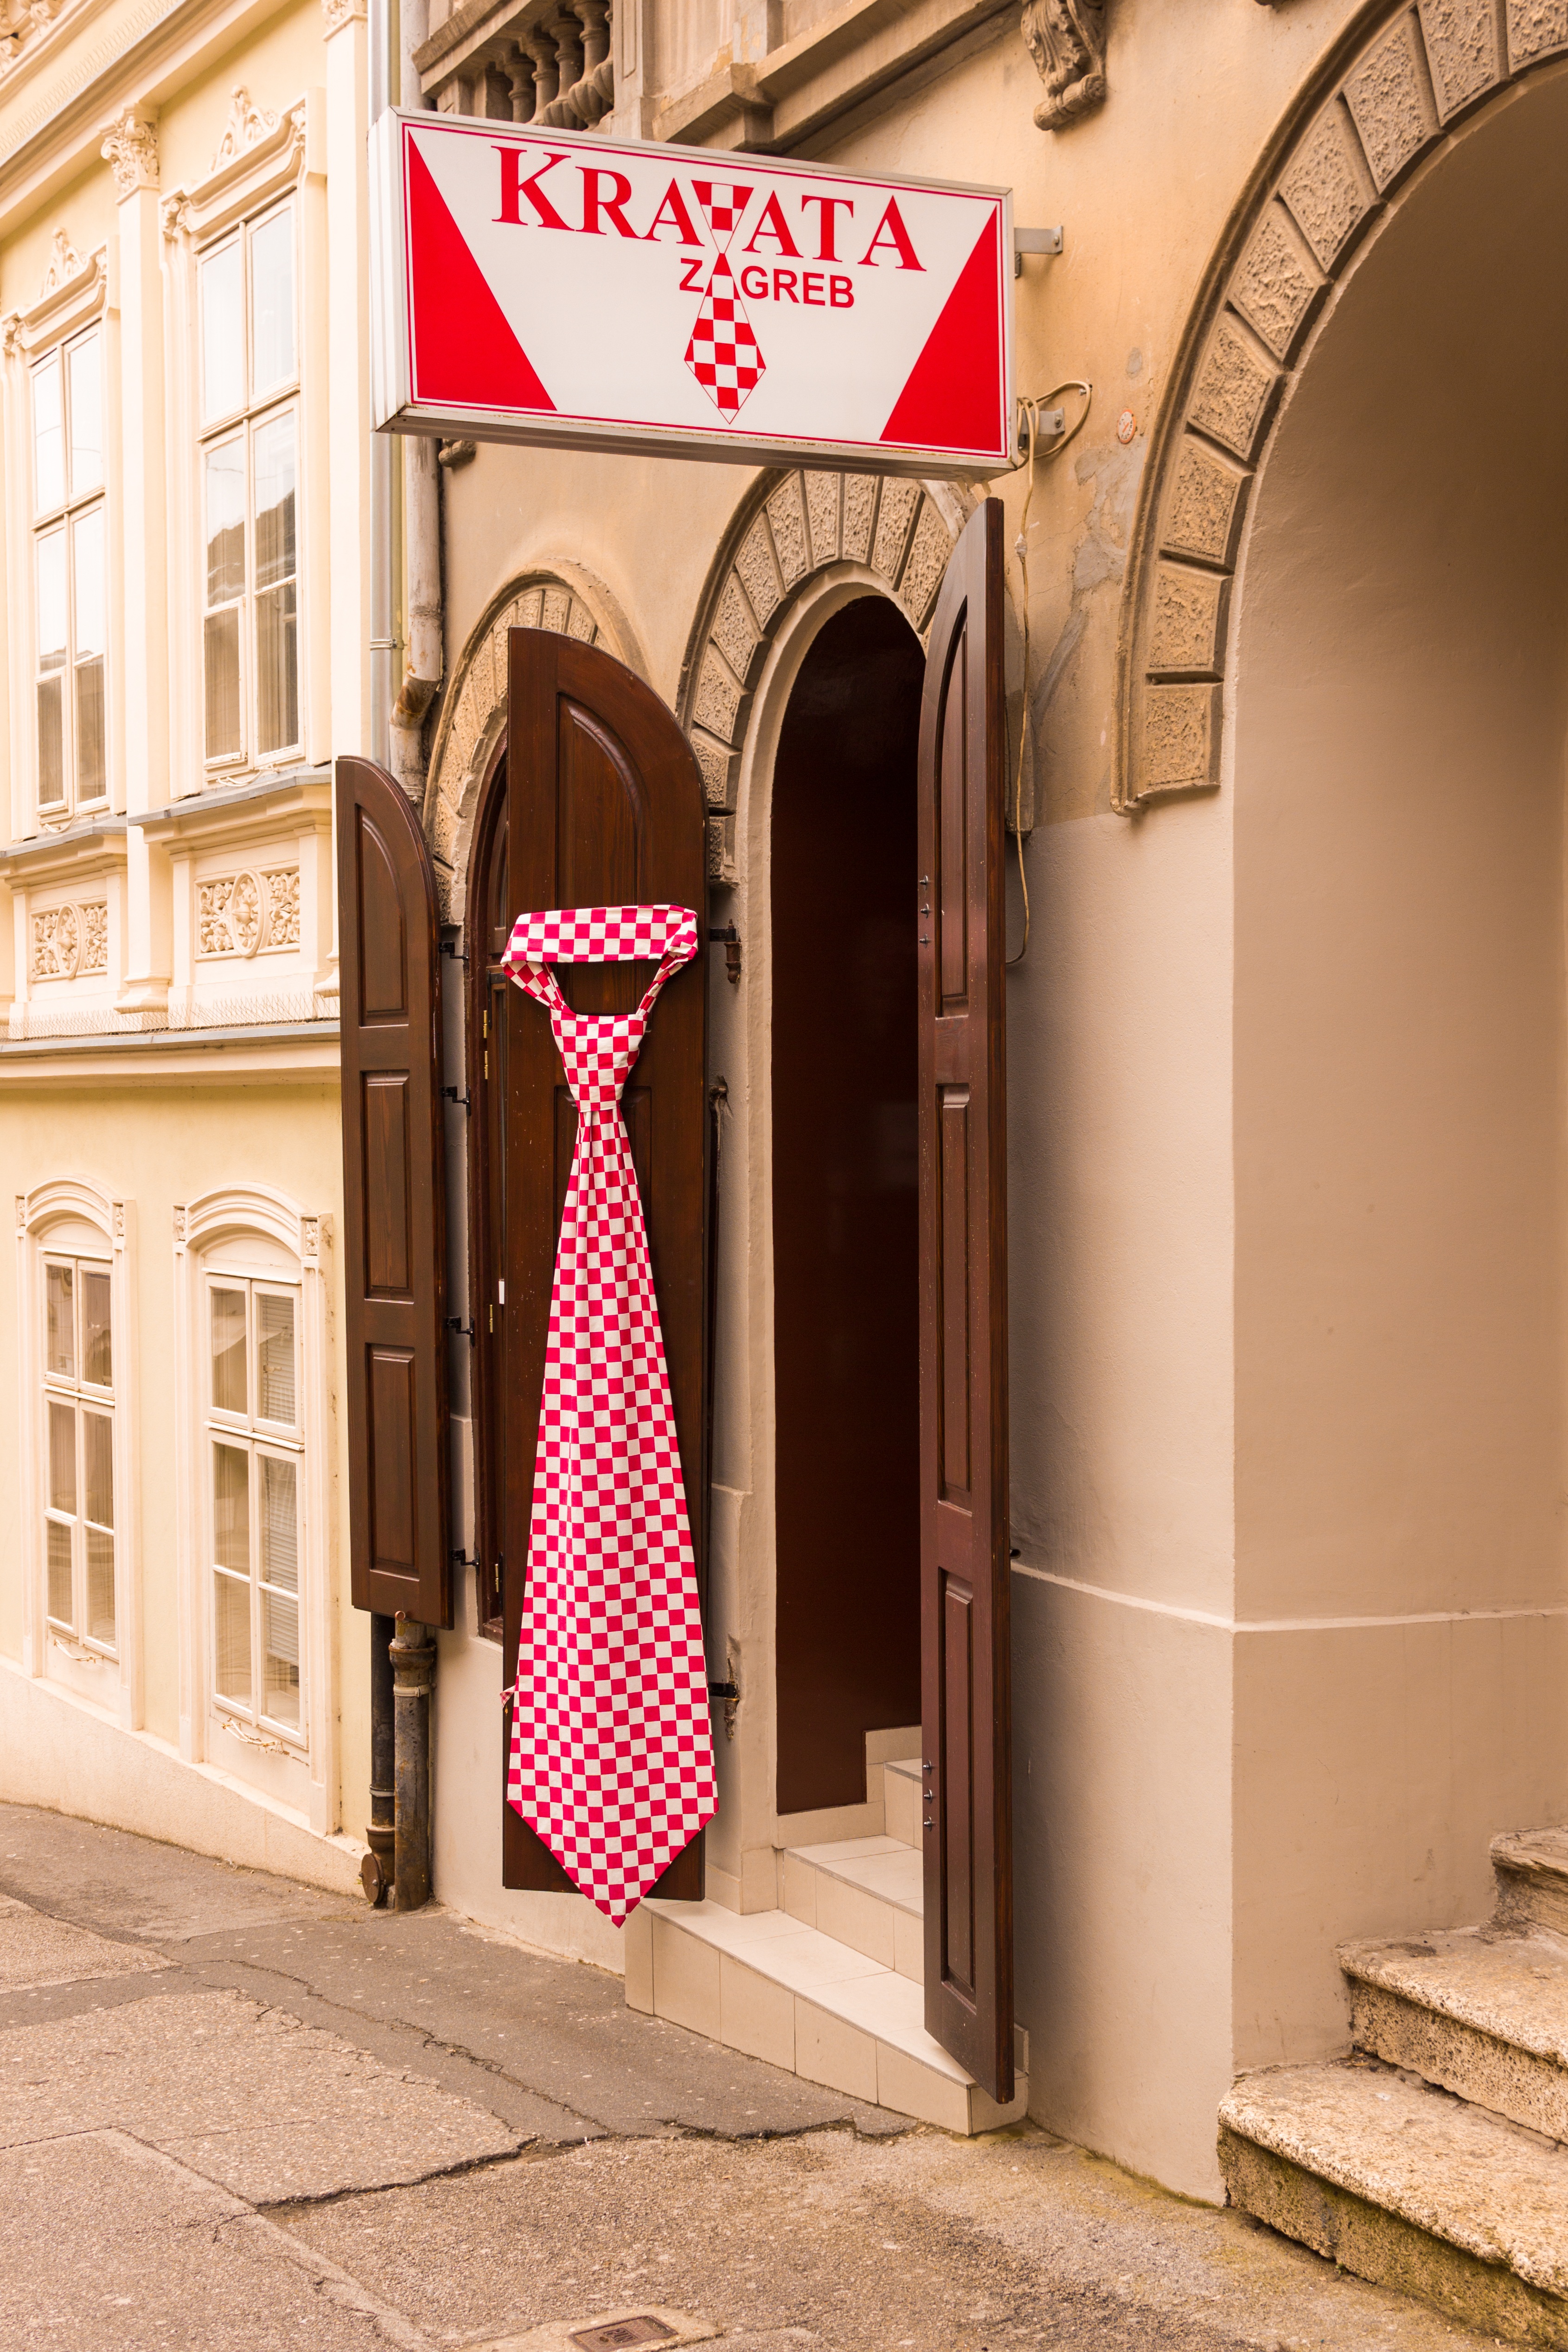
store, red, color, tie, fashion, clothing, shopping, tourism, interior design, boutique, croatia, design, cravat